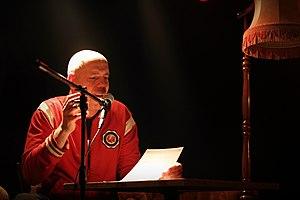
La lecture à voix haute, aussi appelée lecture à haute voix est une forme de lecture consistant à oraliser un texte par opposition à la lecture silencieuse ou la lecture auriculaire.